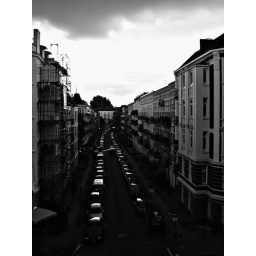
our house in the middle of the street